Morgan baronets

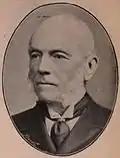
Sir George Osborne Morgan

The Morgan Baronetcy, of Green Street, Grosvenor Square, in the Parish of Saint George, Mayfair, City of Westminster, in the County of London and of Lincoln's Inn, was created in the Baronetage of the United Kingdom on 13 October 1892 for the Welsh lawyer and Liberal politician George Osborne Morgan. He was childless and the title became extinct on his death in 1897.